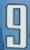
Number: 9